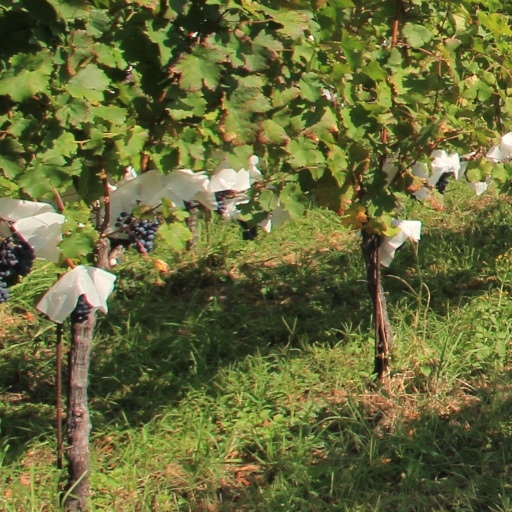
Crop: grape